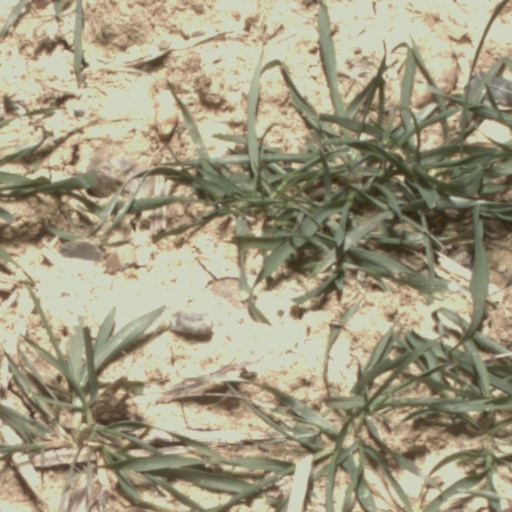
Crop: wheat